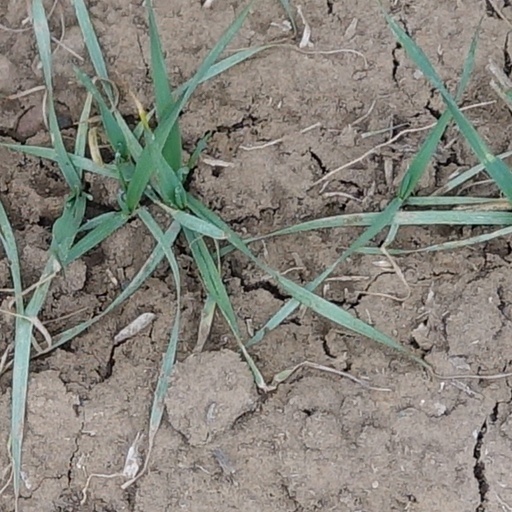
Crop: wheat